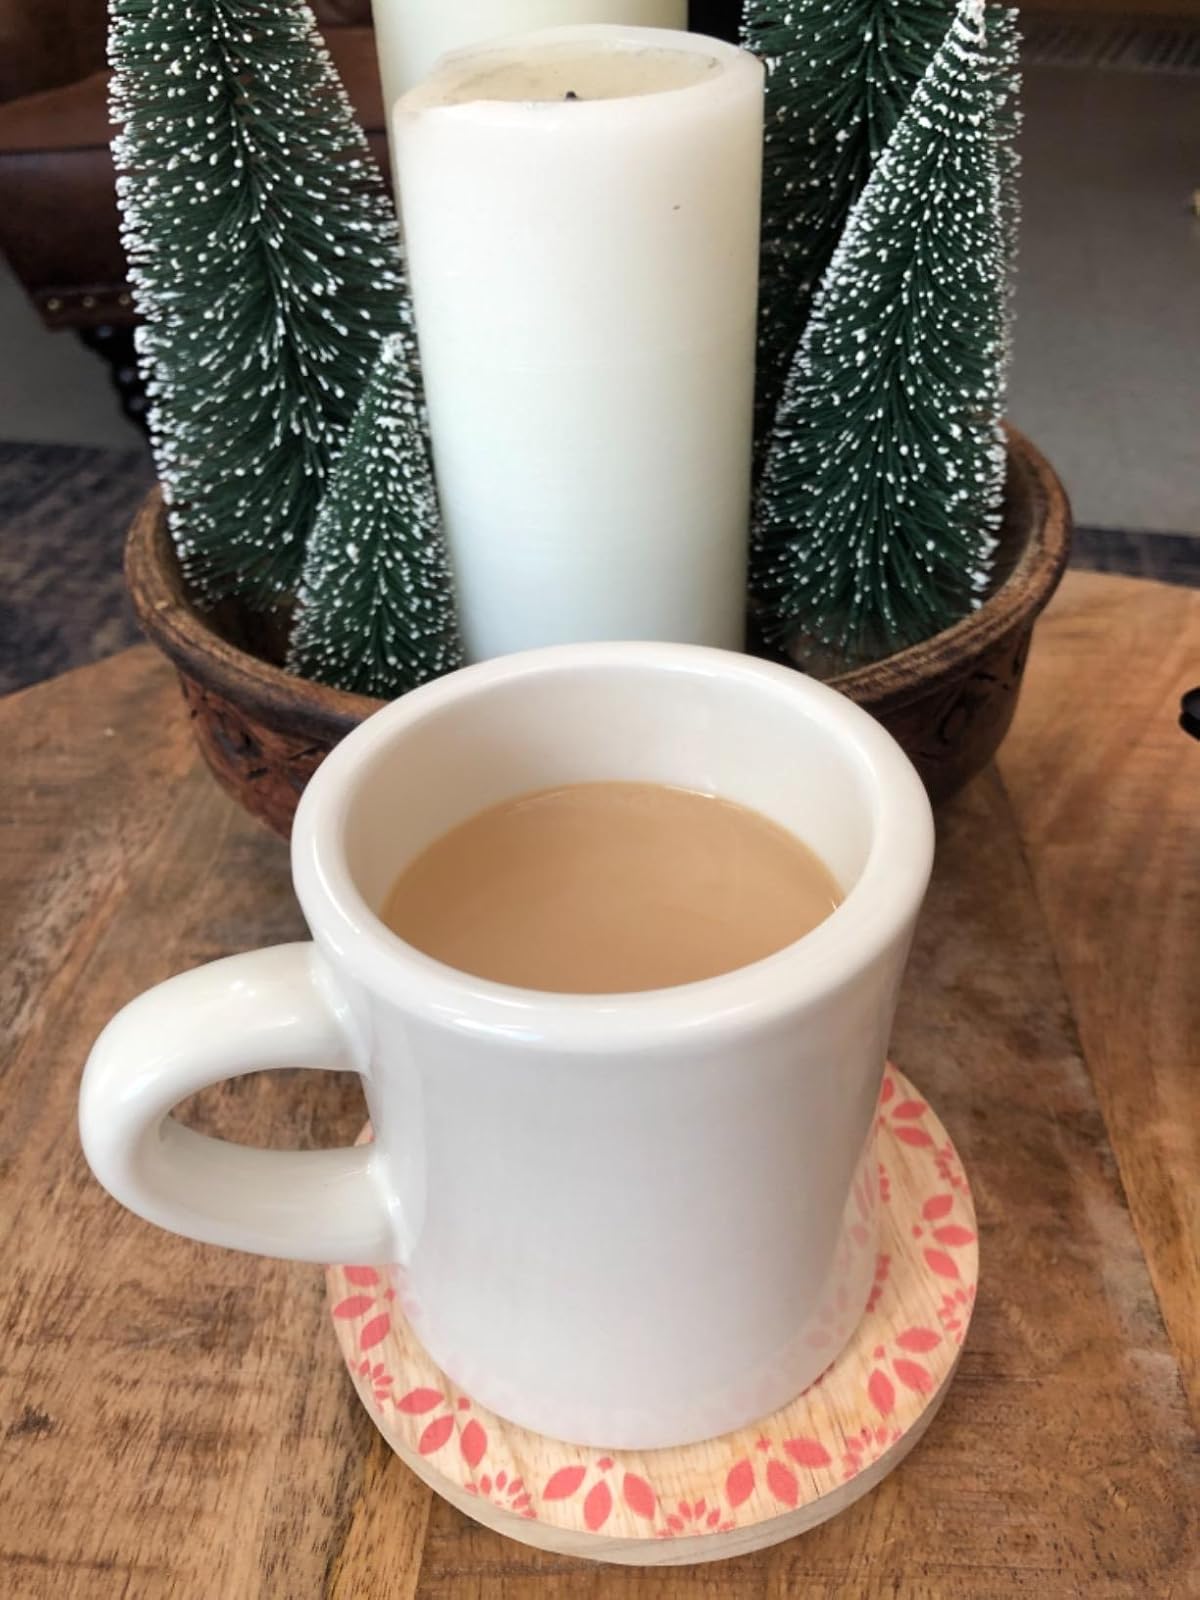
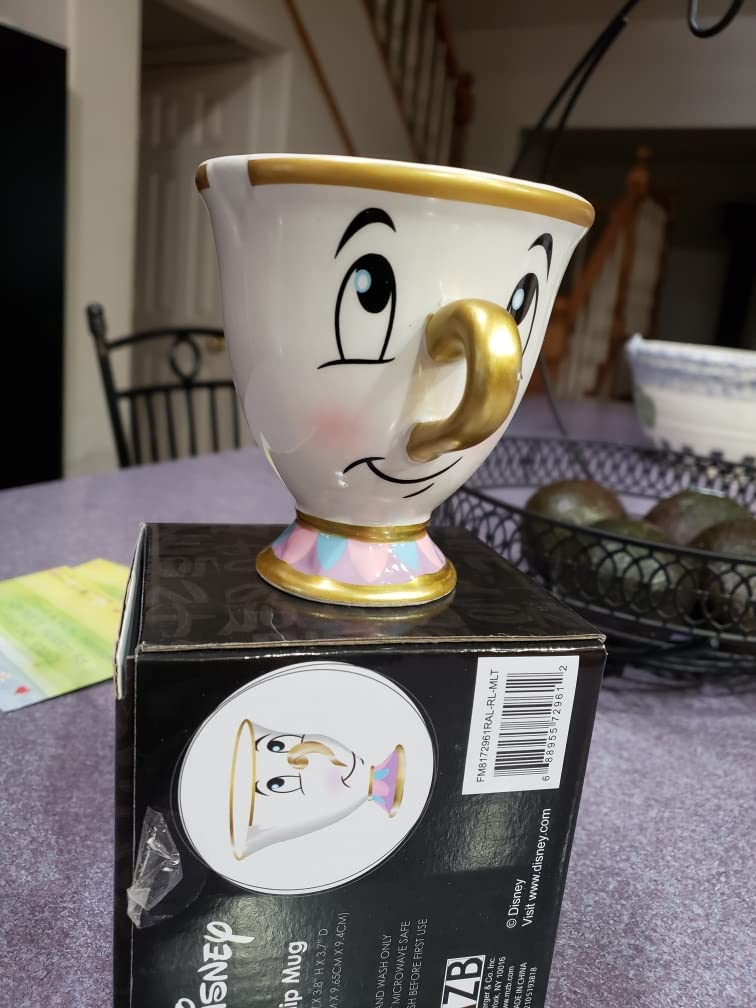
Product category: items_mug
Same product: no